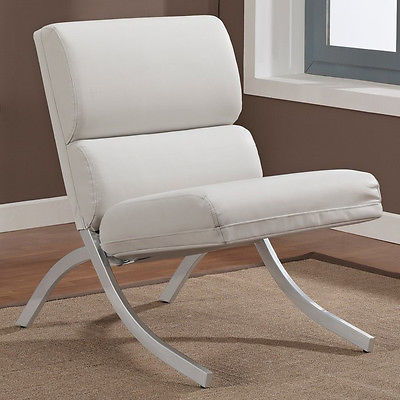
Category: chair